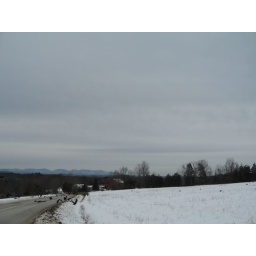
there was a flock of over 30 of them....so bold &amp;amp; dramatic against the white snow and winter sky